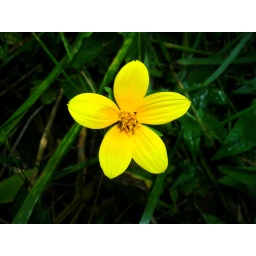
Pretty yellow wildflower standing out against grass background.